Heraclius

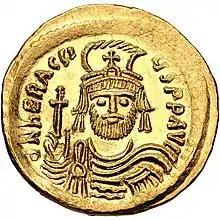
"Solidus" of Heraclius aged 35–38, struck in Constantinople between 610 and 613

Heraclius (11 February 641) was Byzantine emperor from 610 to 641. His rise to power began in 608, when he and his father, Heraclius the Elder, the Exarch of Africa, led a revolt against the unpopular emperor Phocas.